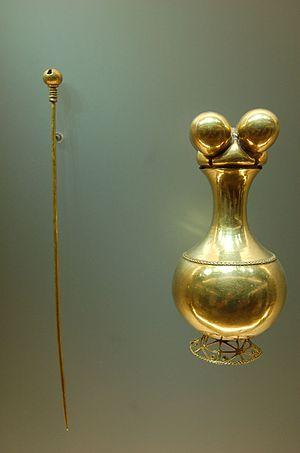
L’industrie minière en Colombie se réfère à l'extraction de minéraux de valeur ou d'autres ressources géologiques en Colombie, où le sous-sol est riche en minéraux et en ressources énergétiques. Celui-ci renferme les plus grandes réserves de houille d'Amérique latine, et son potentiel en énergie hydroélectrique est le deuxième derrière le Brésil. Les réserves estimées de pétrole en 1995 étaient de 3,1 milliards de barils. La Colombie possède également des gisements importants de nickel et d'or. Les autres métaux importants incluent le platine et l'argent, extraits en plus petites quantités. La Colombie produit aussi du cuivre, et de faibles quantités de minerai de fer, et de la bauxite. Les minéraux non métalliques incluent sel, calcaire, soufre, gypse, dolomite, baryte, feldspath, argile, magnétite, mica, talc et marbre. La Colombie produit enfin la plus grande part des émeraudes mondiales. Malgré la grande variété de minéraux exploitables, la Colombie doit importer certains matériaux tels que le fer, le cuivre et l'aluminium pour satisfaire ses besoins industriels.
Les civilisations précolombiennes en Colombie sont aujourd'hui l'objet de l'intérêt de la science et de la culture, la connaissance de ces civilisations étant une manière de s'approcher de l'identité et de la genèse de la nation colombienne. Bien que l'époque précolombienne puisse se révéler complexe et que dans de nombreux cas les informations disponibles soient incomplètes ou interprétées selon différents points de vue, elle intéresse des sciences telles que l'archéologie, l'anthropologie, l'histoire, la sociologie et d'autres. Dans l'étude de l'époque précolombienne sur le territoire national, les travaux et l'avancée des recherches dans les autres pays d'Amérique sont utiles.
Les Quimbayas sont une ethnie amérindienne de Colombie aujourd'hui disparue, célèbre pour sa civilisation et sa production d'objets en or de grande qualité.
Dans la civilisation précolombienne, un poporo est un objet mystérieux qui désigne à la fois une calebasse, un symbole, un support culturel voire thérapeutique, et un moyen mnémotechnique de transmission. Le poporo est remis au jeune garçon de certaines ethnies colombiennes telles que les Kogis de la Sierra Nevada de Santa Marta pour marquer son changement de statut, d'enfant à adulte en âge de se marier.